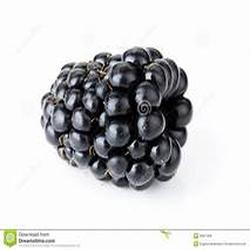
Label: Blackberry